The Chaser APEC pranks

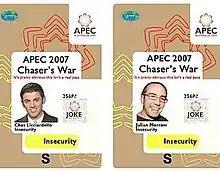
Imitation "insecurity" passes used by The Chaser to breach the APEC Australia 2007 restricted zone

In the following episode of "The Chaser's War on Everything", the team emphasised that their only realistic attempt to disguise the vehicles was the use of a Canadian flag. Taylor later said that there was "no particular reason we chose Canada, we just thought they'd be a country who the cops wouldn't scrutinise too closely, and who feasibly would only have three cars in their motorcade—as opposed to the 20 or so gas guzzlers that Bush has brought with him". There were many deliberate indications that the motorcade was not genuine, particularly on the fake credentials used by the team; members' security passes were printed with "JOKE", "Insecurity", and "It's pretty obvious this isn't a real pass" all clearly visible, while the "APEC 2007 Official Vehicle" stickers included both the name of the series and the text "This dude likes trees and poetry and certain types of carnivorous plants excite him". In addition, some of the runners were holding camcorders and one of the motorcyclists was wearing jeans, both highly unusual for an official motorcade.